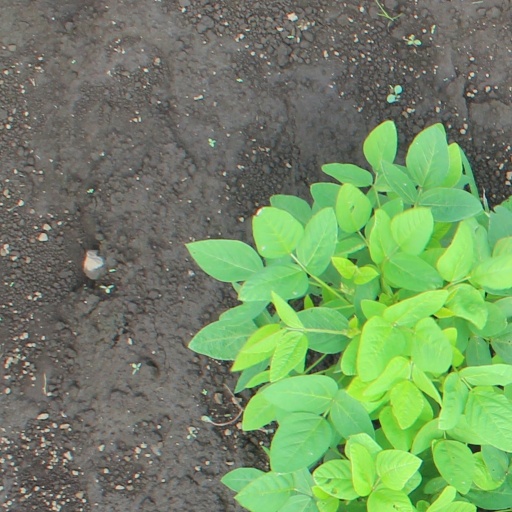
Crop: soybean